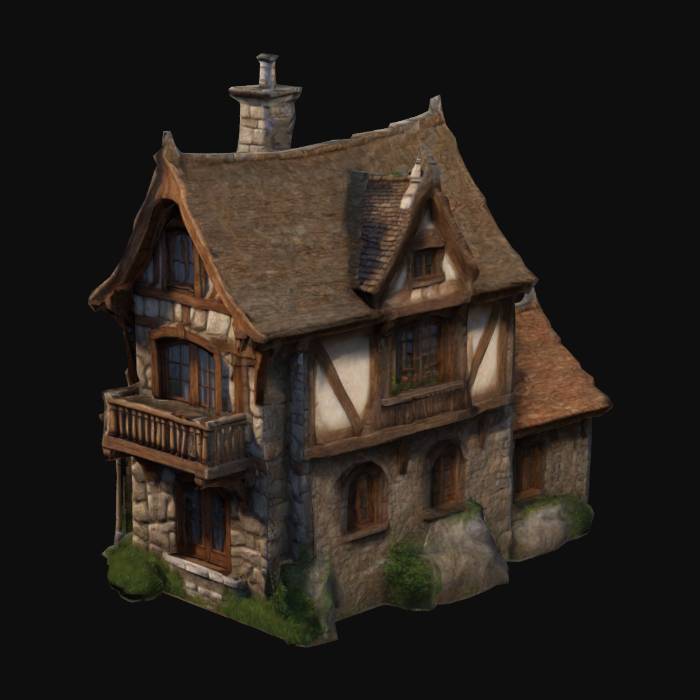
미적 점수 (1~10점): 8